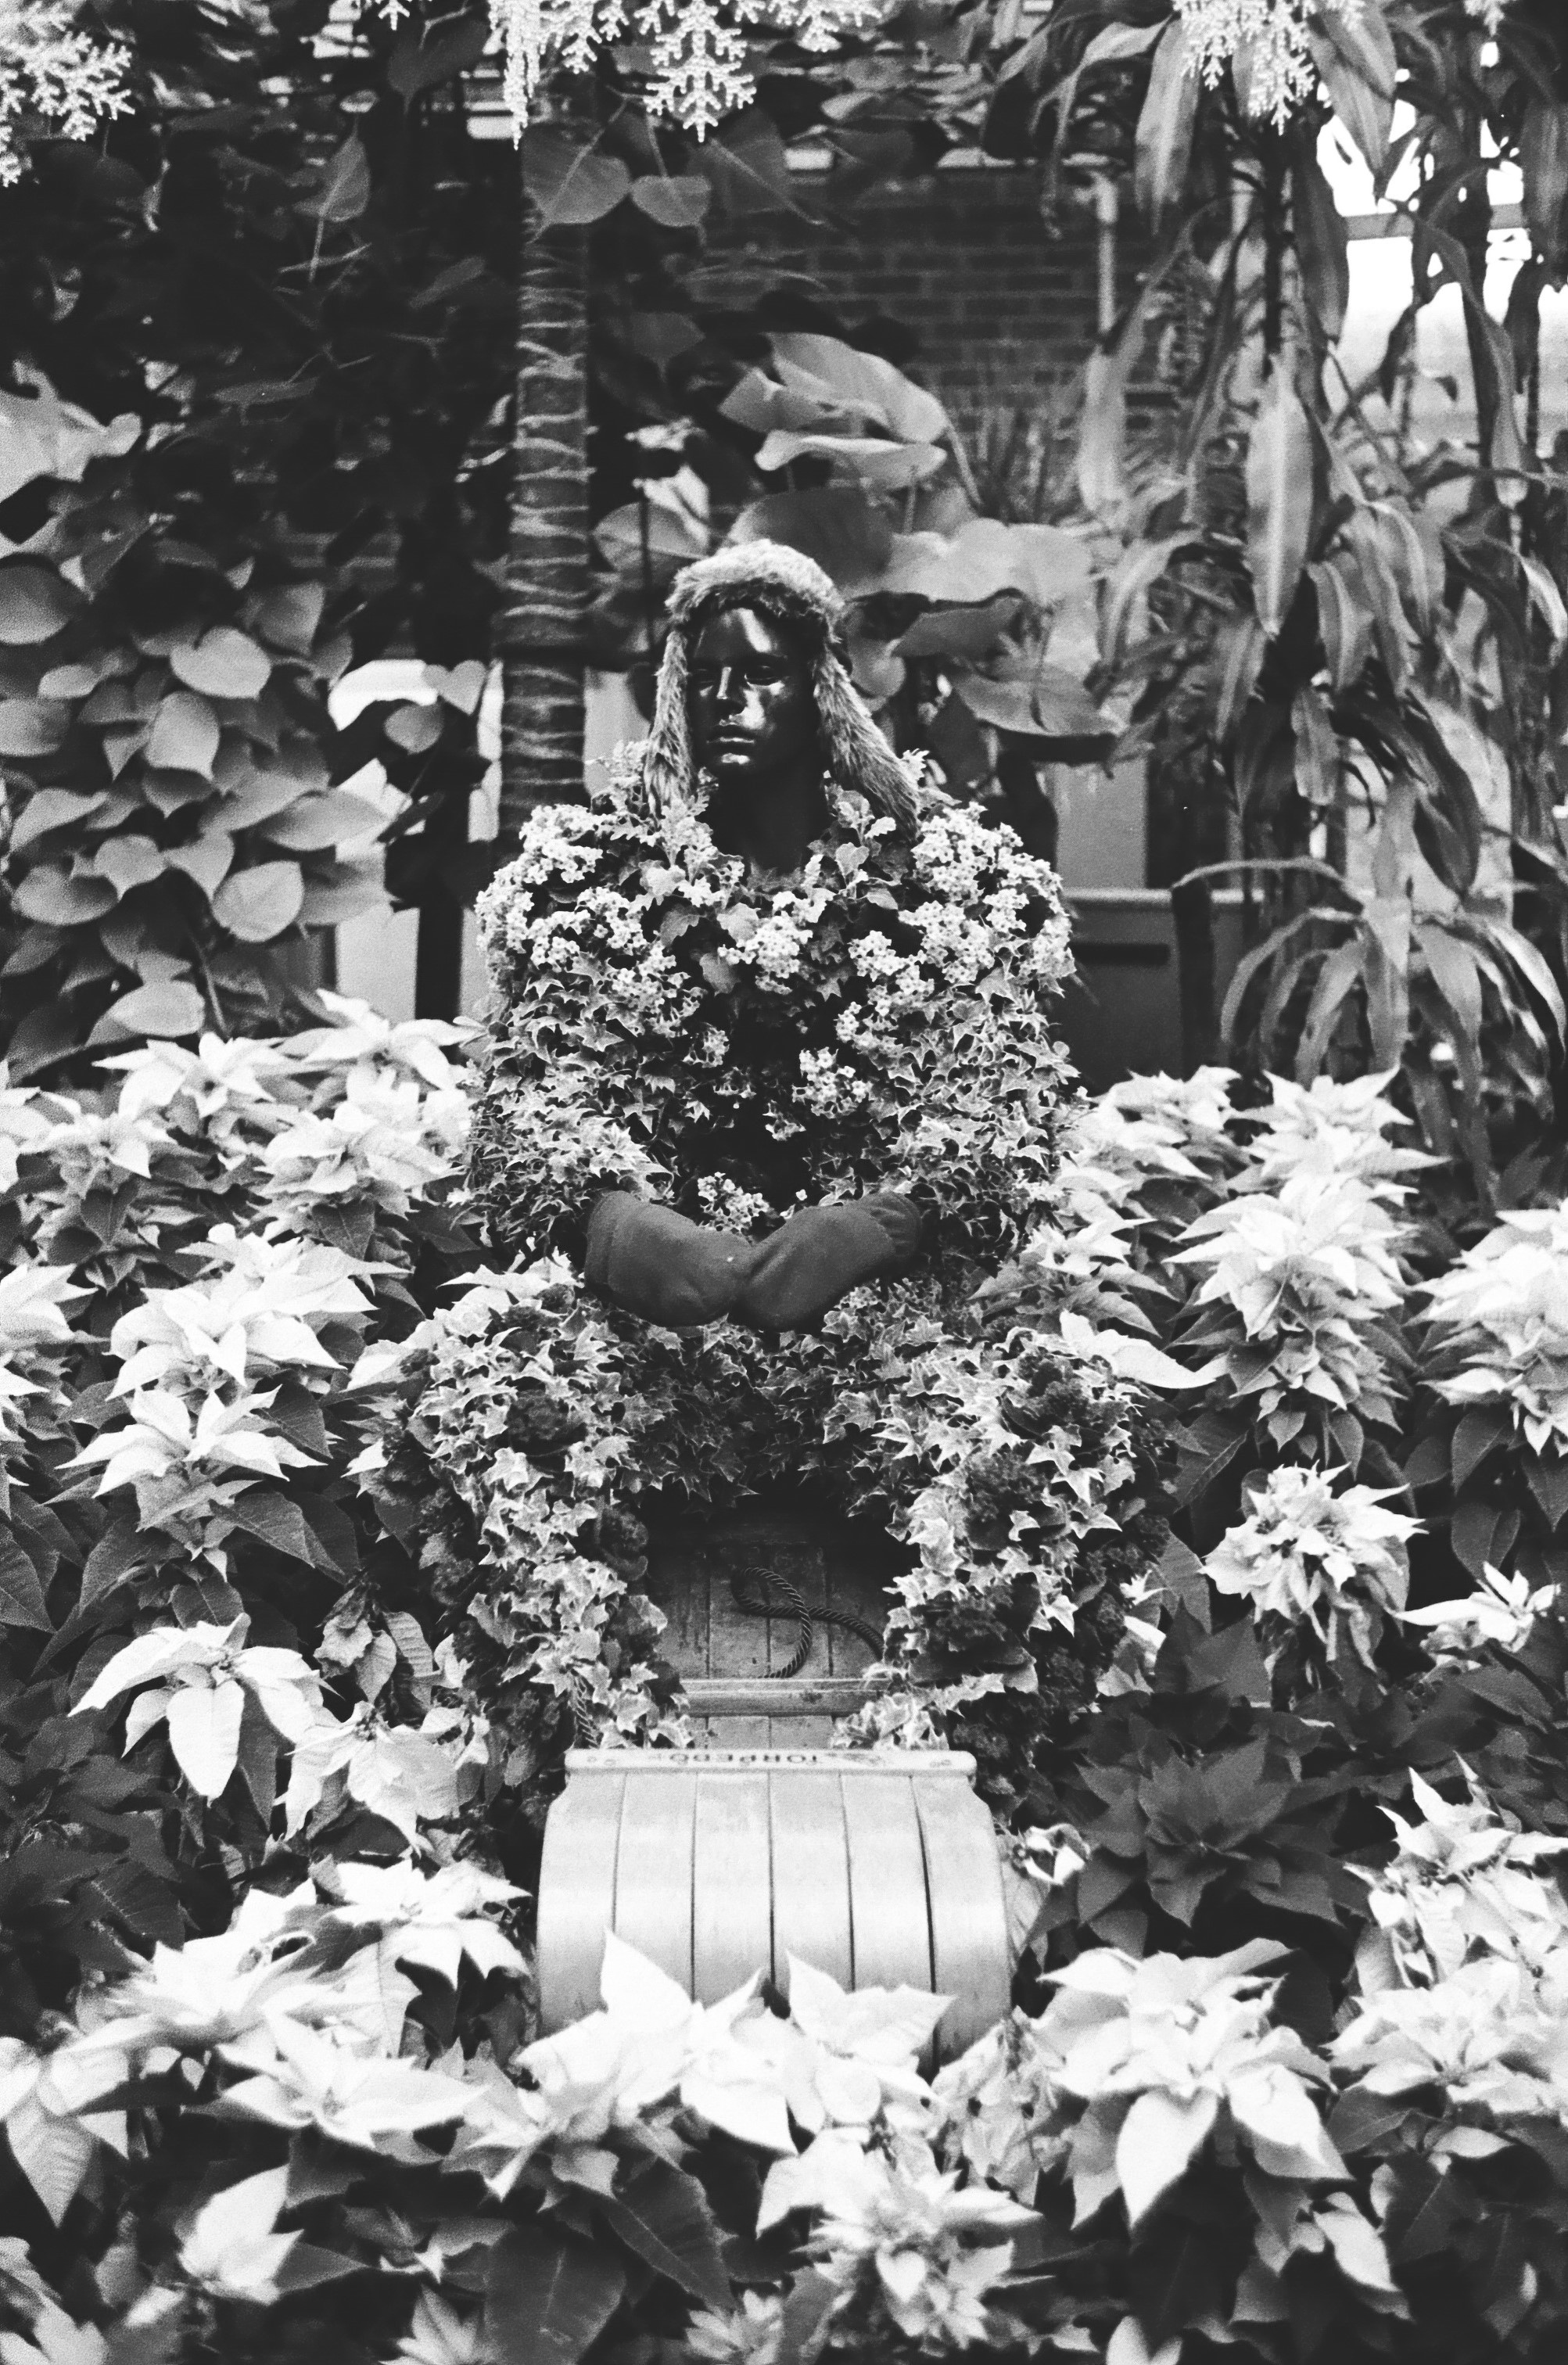
tree, black and white, photography, flower, pattern, spring, botany, monochrome, flora, photograph, monochrome photography